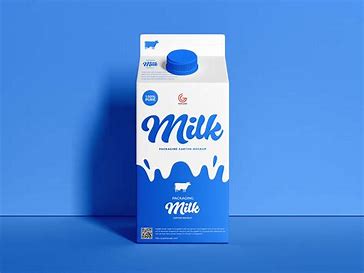
Waste category: cardboard